Red panda

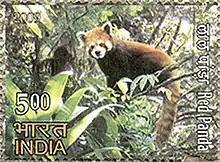
Stamp showing a red panda in a tree with some Hindi writing

The red panda's role in the culture and folklore of local people is limited. A drawing of a red panda exists on a 13th-century Chinese scroll. In Nepal's Taplejung District, red panda claws are used for treating epilepsy; its skin is used in rituals for treating sick people, making hats, scarecrows and decorating houses. In western Nepal, Magar shamans use its skin and fur in their ritual dresses and believe that it protects against evil spirits. People in central Bhutan consider red pandas to be reincarnations of Buddhist monks. Some tribal people in northeast India and the Yi people believe that it brings good luck to wear red panda tails or hats made of its fur. In China, the fur is used for local cultural ceremonies. At weddings, the bridegroom traditionally carries the hide. Hats made of red panda tails are also used by local newlyweds as a "good-luck charm".